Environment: real
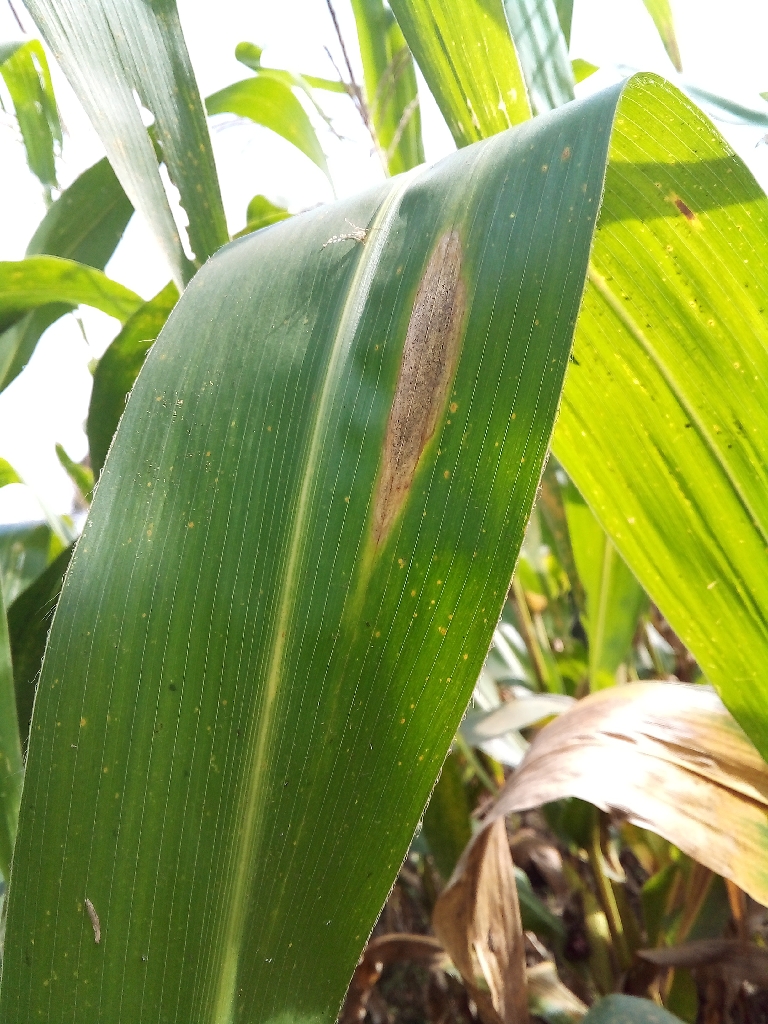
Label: northern_corn_leaf_blight